Jiulong Bridge

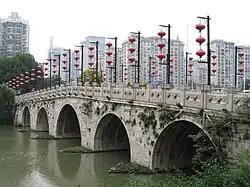
Nine Dragons Bridge in October 2011

The Jiulong Bridge is a historic stone arch bridge over the Qinhuai River in Qinhuai District, Nanjing, Jiangsu, China.